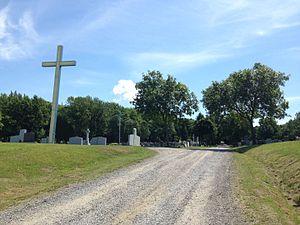
Croix du cimetière Notre-Dame-de-Belmont
Le Cimetière Notre-Dame-de-Belmont est situé au 701, avenue Nérée-Tremblay à Québec, dans le quartier de la Cité-Universitaire. Il s'agit d'un cimetière de style anglais aménagé entre 1857 et 1859 où reposent plusieurs personnalités célèbres. Il dispose encore assez d'espace pour s'agrandir en direction de l'ouest, jusqu'à l'avenue Nérée-Tremblay, où ont été construits deux columbariums.